Tailored Brands

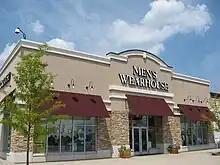
Men's Wearhouse in Miamisburg, Ohio

Tailored Brands, Inc. is an American retail holding company for various men's apparel stores, including the Men's Wearhouse and Jos. A. Bank brands. The company is headquartered in Houston, Texas, with additional corporate offices in Dublin, California and New York, New York.